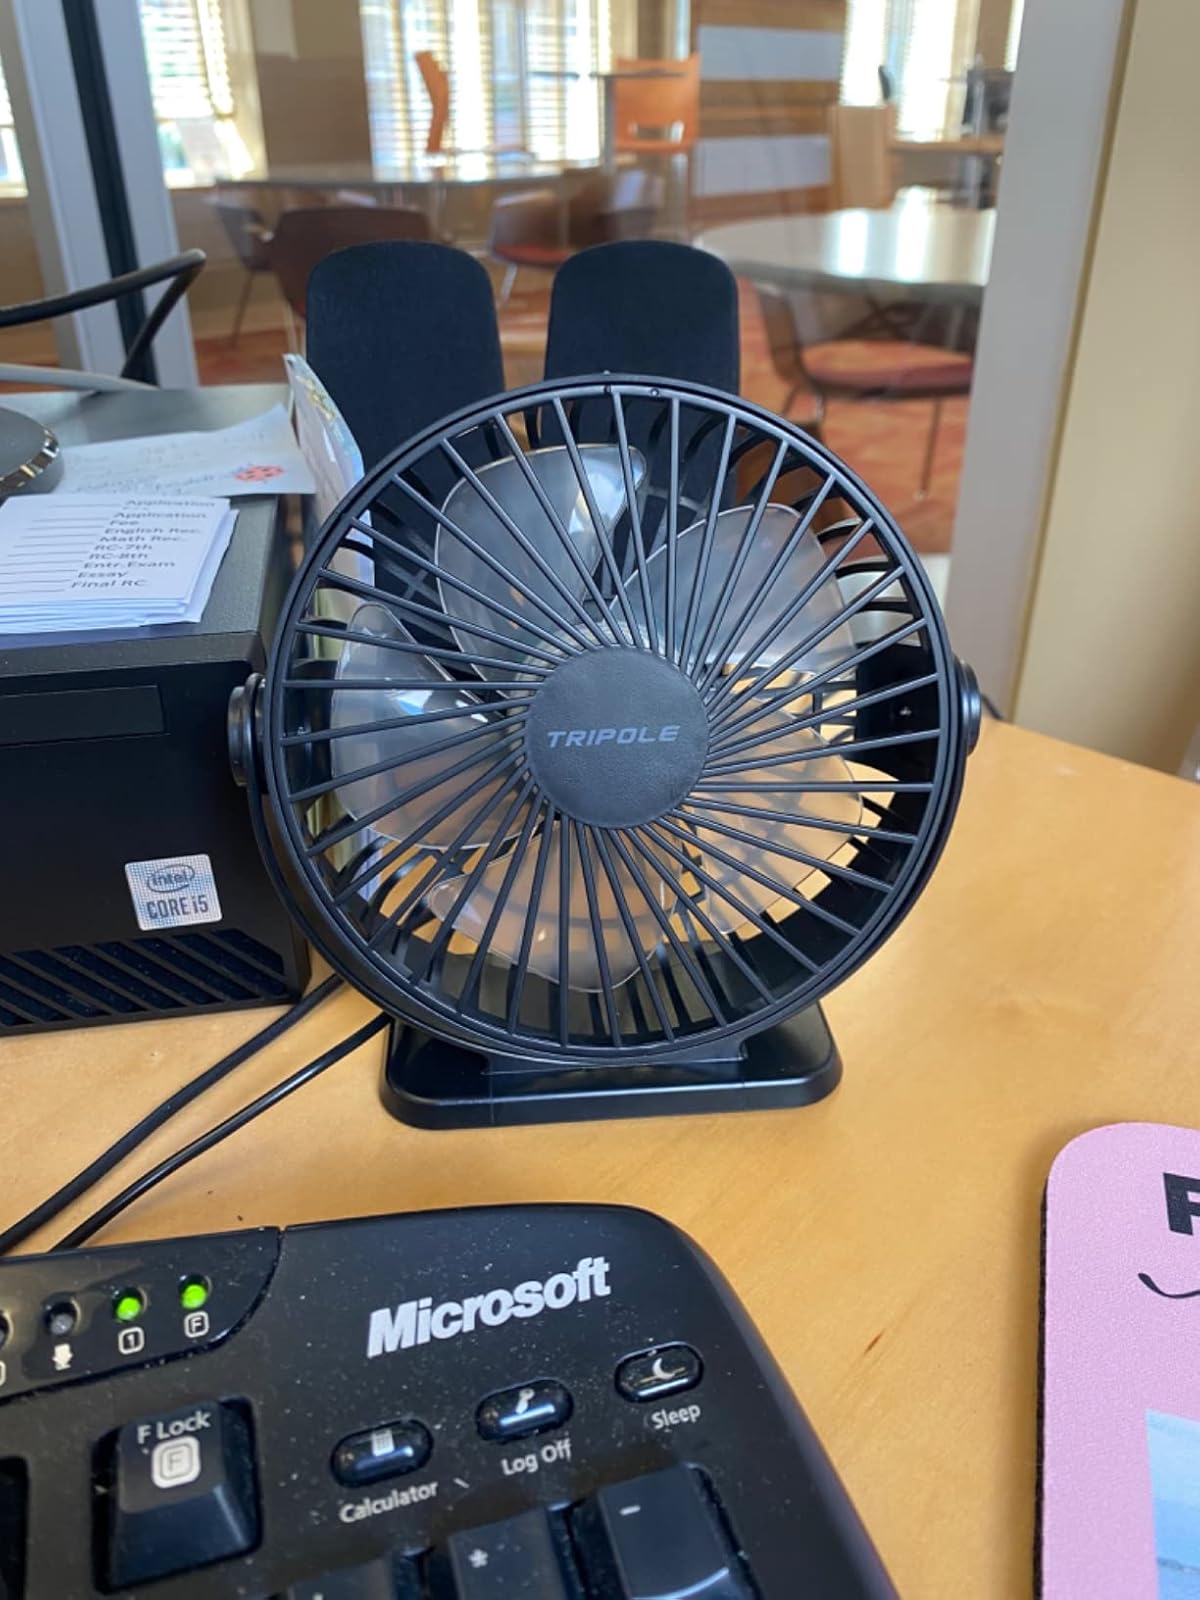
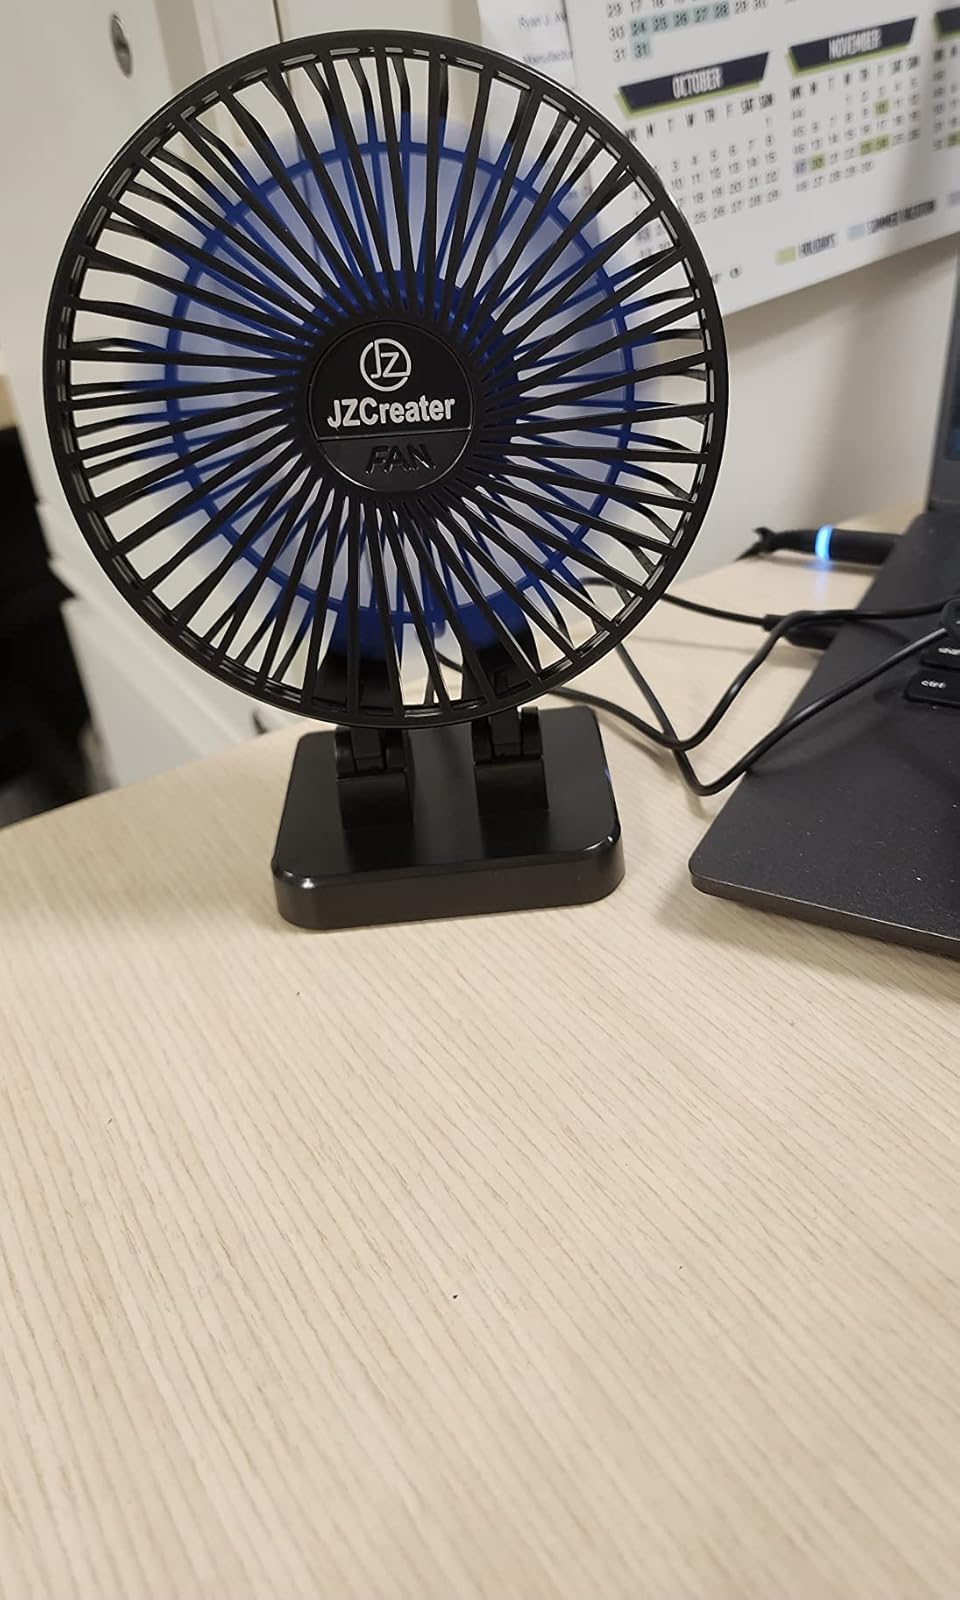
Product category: fan
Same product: no